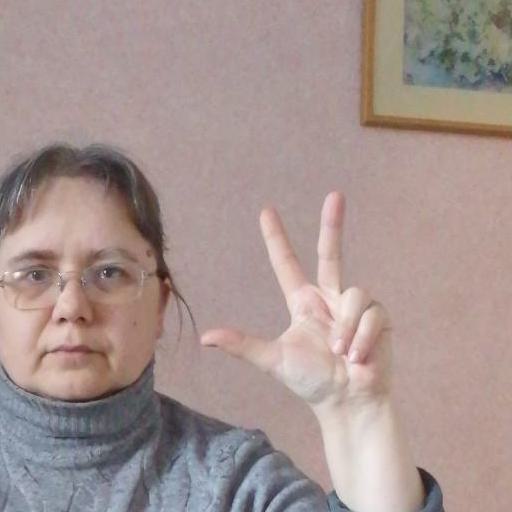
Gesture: three2